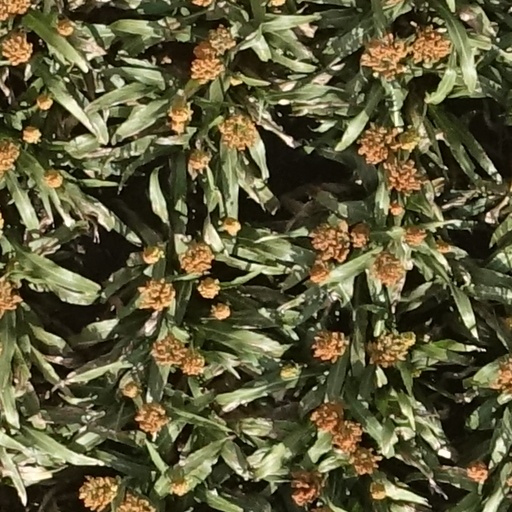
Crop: sorghum